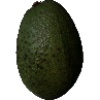
Label: Avocado 1